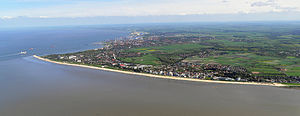
Cuxhaven / Historie
Cuxhaven er en by i den tyske delstat Niedersachsen med omkring 50.000 indbyggere. Byen ligger ved Elbens udløb og kysten af Nordsøen. Cuxhaven strækker sig 14 km fra øst til vest og 7 km fra nord til syd. Den er administrationsby i landkreisen Cuxhaven og er en populær ferieby ved Nordsøen.